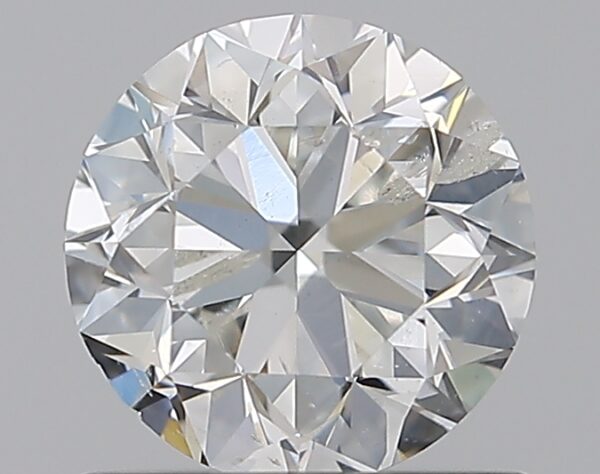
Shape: round
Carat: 1
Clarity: SI2
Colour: G
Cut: GD
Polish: EX
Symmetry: VG
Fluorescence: N
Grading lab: IGI
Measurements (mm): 6.12 x 6.06 x 4.03